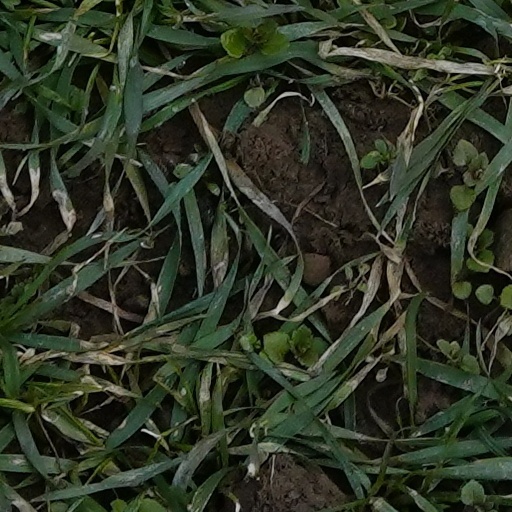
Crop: wheat